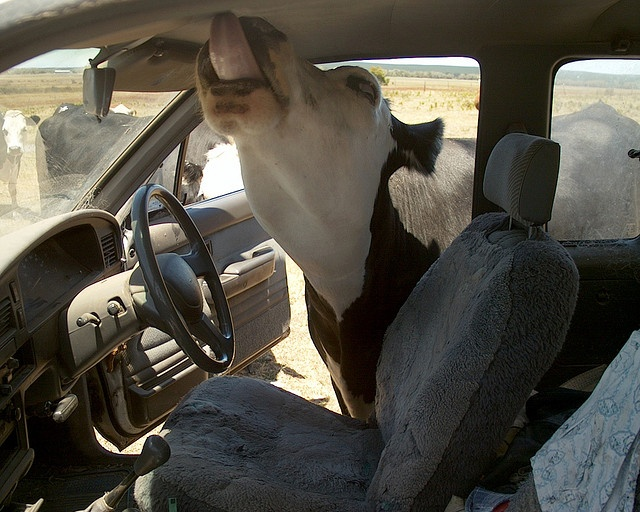
a cow in inside a car licking the roof
The cow sticks its tongue out as is peers into the passenger side of the car.
A cow licks the top of the inside of a car.
A cow sticking its head into the door of a vehicle and licking the interior ceiling of the vehicle.
A brown and white cow examining a vehicle's interior.